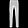
Label: Trouser